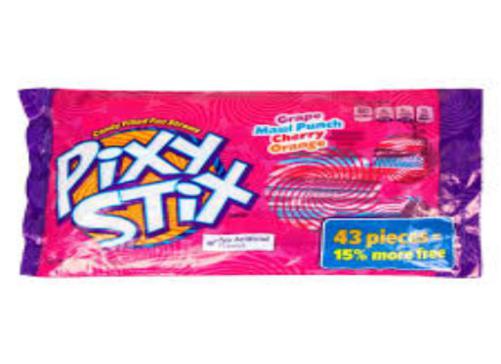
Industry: Leisure